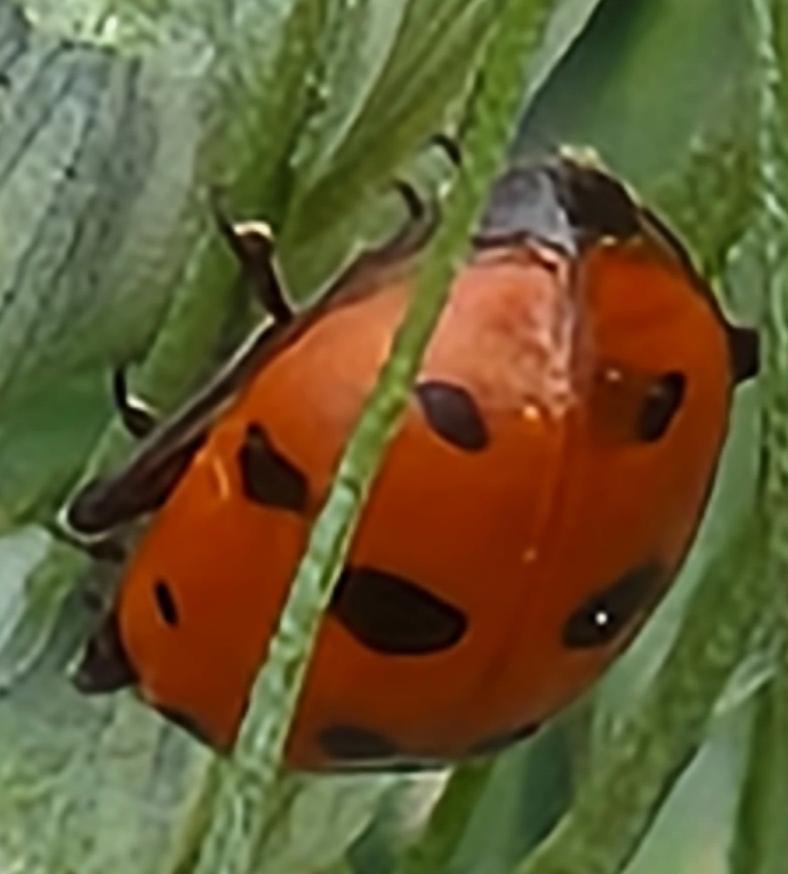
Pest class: predators